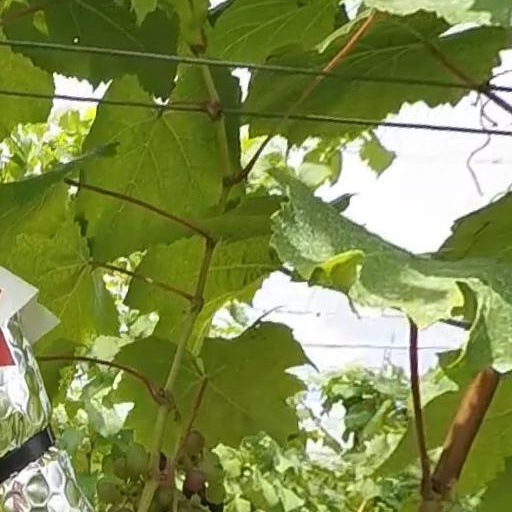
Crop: grape